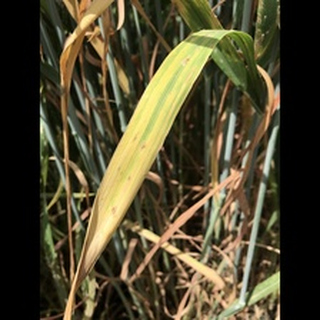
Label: wheat_mildew